Interference theory

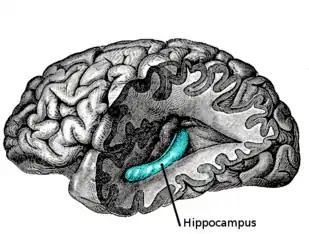
"Hippocampus highlighted in blue"

Smith found that if categories with corresponding items were successfully recalled, a systematic decline would occur when recalling the items in a category across the output sequence. He conducted multiple experiments to determine the input conditioned necessary to produce Output Interference. In his first experiment word recall per category was greater at 60 sec than 30 sec when taking the last input category out to prevent recency effect. In his second experiment he changed the instructions, words used, and nature of the retention test, and showed with the recognition procedure, there was Output Interference but the effect was limited to the first three output positions. Even if retrieving items is necessary for a recall, it is not crucial to performance in a recognition tack. Recall of the organized information from long-term memory hurt the following item recalled. In long-term memory, Smith suggests that Output Interference has effects on extra-core material, which is represented as contextual information, rather than the core material, which is highly available as a result of organization.